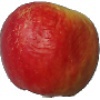
Label: Apple Red Yellow 1